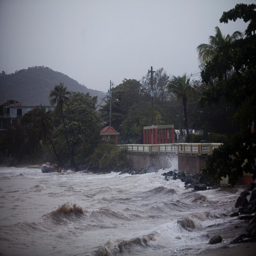
the center of person passes south of the island .